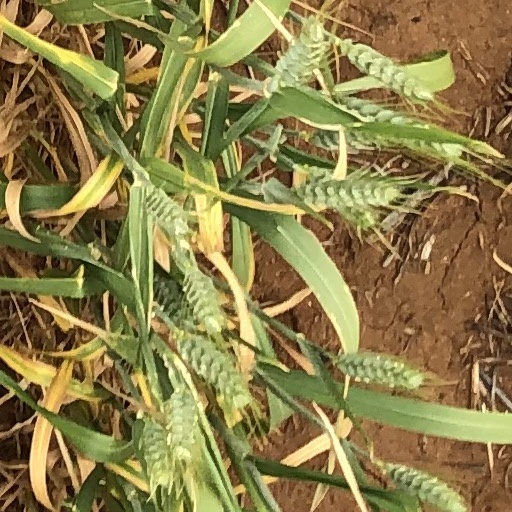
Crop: wheat